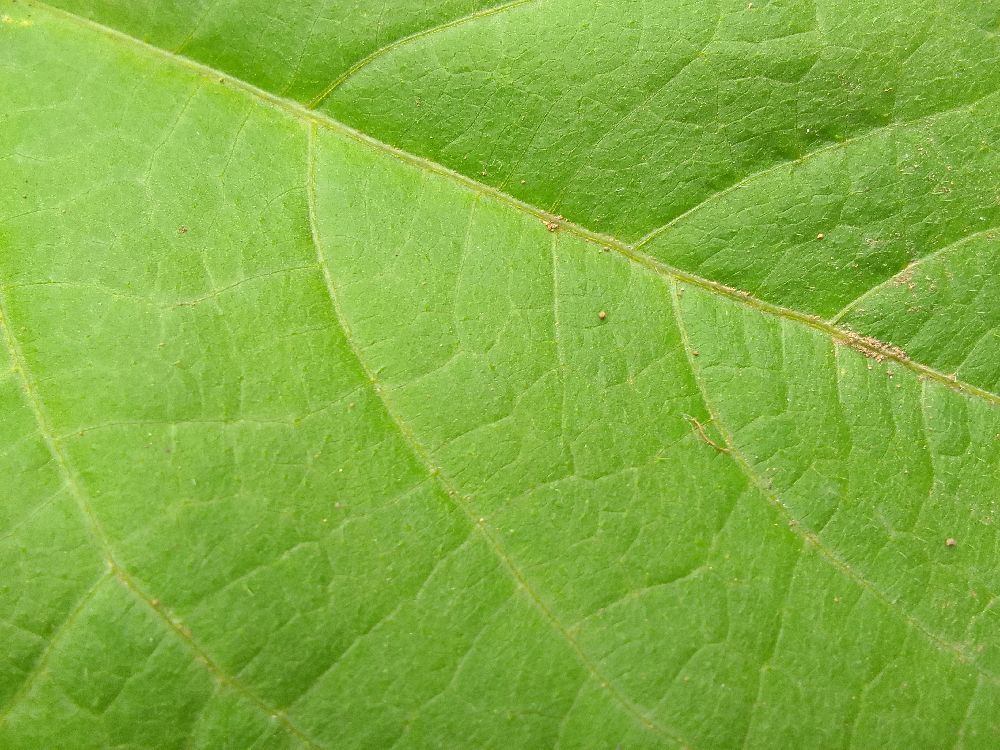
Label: healthy